World's Columbian Exposition

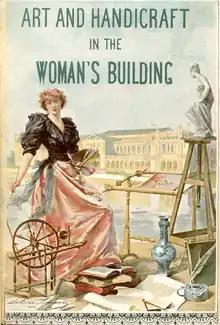
Woman's Building Lemaire poster

Louis Sullivan's polychrome proto-Modern Transportation Building was an outstanding exception to the prevailing style, as he tried to develop an organic American form. Years later, in 1922, he wrote that the classical style of the White City had set back modern American architecture by forty years.